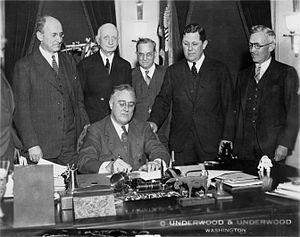
Le United States Gold Reserve Act est une loi du 30 janvier 1934 qui exige que tout l'or physique et les certificats d'or détenus par la Réserve fédérale soient remis et confiés au seul titre du Département du Trésor des États-Unis. Cette loi a également interdit au Trésor et aux institutions financières de racheter des dollars contre de l'or, et a mis en place un Fonds de stabilisation des changes sous le contrôle du Trésor pour contrôler la valeur du dollar sans l'aide de la Réserve fédérale. Enfin, cette loi a autorisé le président à établir la valeur en or du dollar par décret.